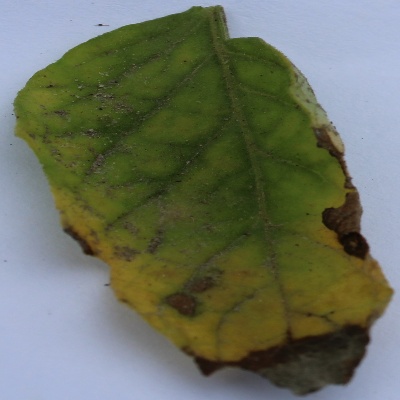
Crop: Tomato
Condition: leaf blight